General Santos International Airport

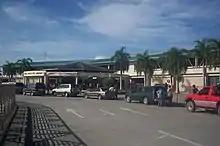
The terminal building prior to the 2017–2021 facelift

In 1993, the airport, which, at the time, would be the largest airport in Mindanao, was built mainly on a fund granted by the United States Government amounting to US$47.6 million through its United States Agency for International Development (USAID). The Philippine Government, through the Department of Transportation and Communication (DOTC), has co-shared 25% of the total project cost of the airport. It is strategically situated on a 5,994,577-square-meter (599.4577 hectares) plot of high-altitude, government-owned and formerly leased pasture land in Barangay Fatima approximately away from the central business district of General Santos. It was rumored that the construction of the airport was part of a forward strategy of the US Military forces in the Philippine Islands in an, accordingly, apparent attempt to reestablish their presence in Southeast Asia. This allegation came out a few years later after the Americans' eviction from their installations at Subic Naval Base, Olongapo, and Clark Air Base, Pampanga in 1992. Both the U.S. and the Philippine governments denied the allegation.